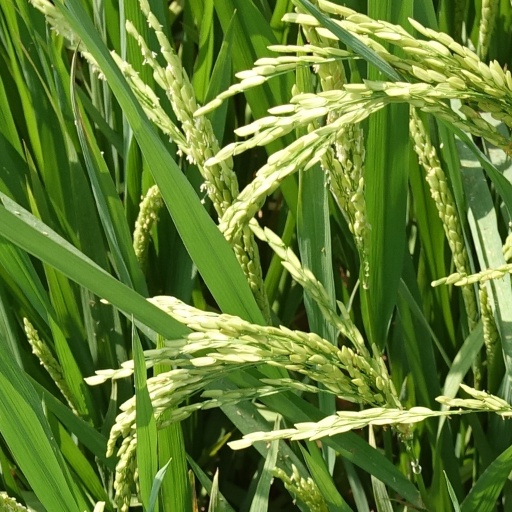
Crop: rice